RTL (French radio)

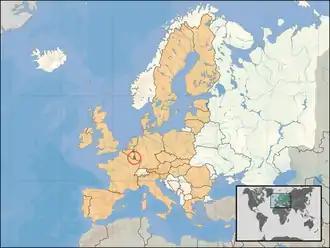
Location of the Grand Duchy of Luxembourg (circled), illustrating its proximity to other countries.

On 19 December 1929 the Grand Duchy of Luxembourg established a state monopoly on broadcasting, but the law provided for possible concessions to private companies who wanted to use radio bandwidth, with the state charging a fixed amount for private use of radio.